Abuna Aregawi

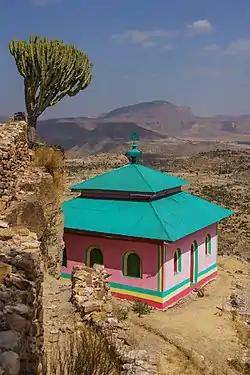
Church (known as Abuna Aregawi house) in Debre Damo monastery

Abuna Aregawi (also called Za-Mika'el Aragawi) was a sixth-century Syrian monk and canonized by the Ethiopian Orthodox Tewahedo Church, as well as by the Ethiopian Catholic Church, as well as the Eritrean Orthodox Church. He is one of the Nine Saints, who came from the Roman Empire to Ethiopia, and are credited for founding many monasteries and churches and was the main force behind installing monasticism in Ethiopia.